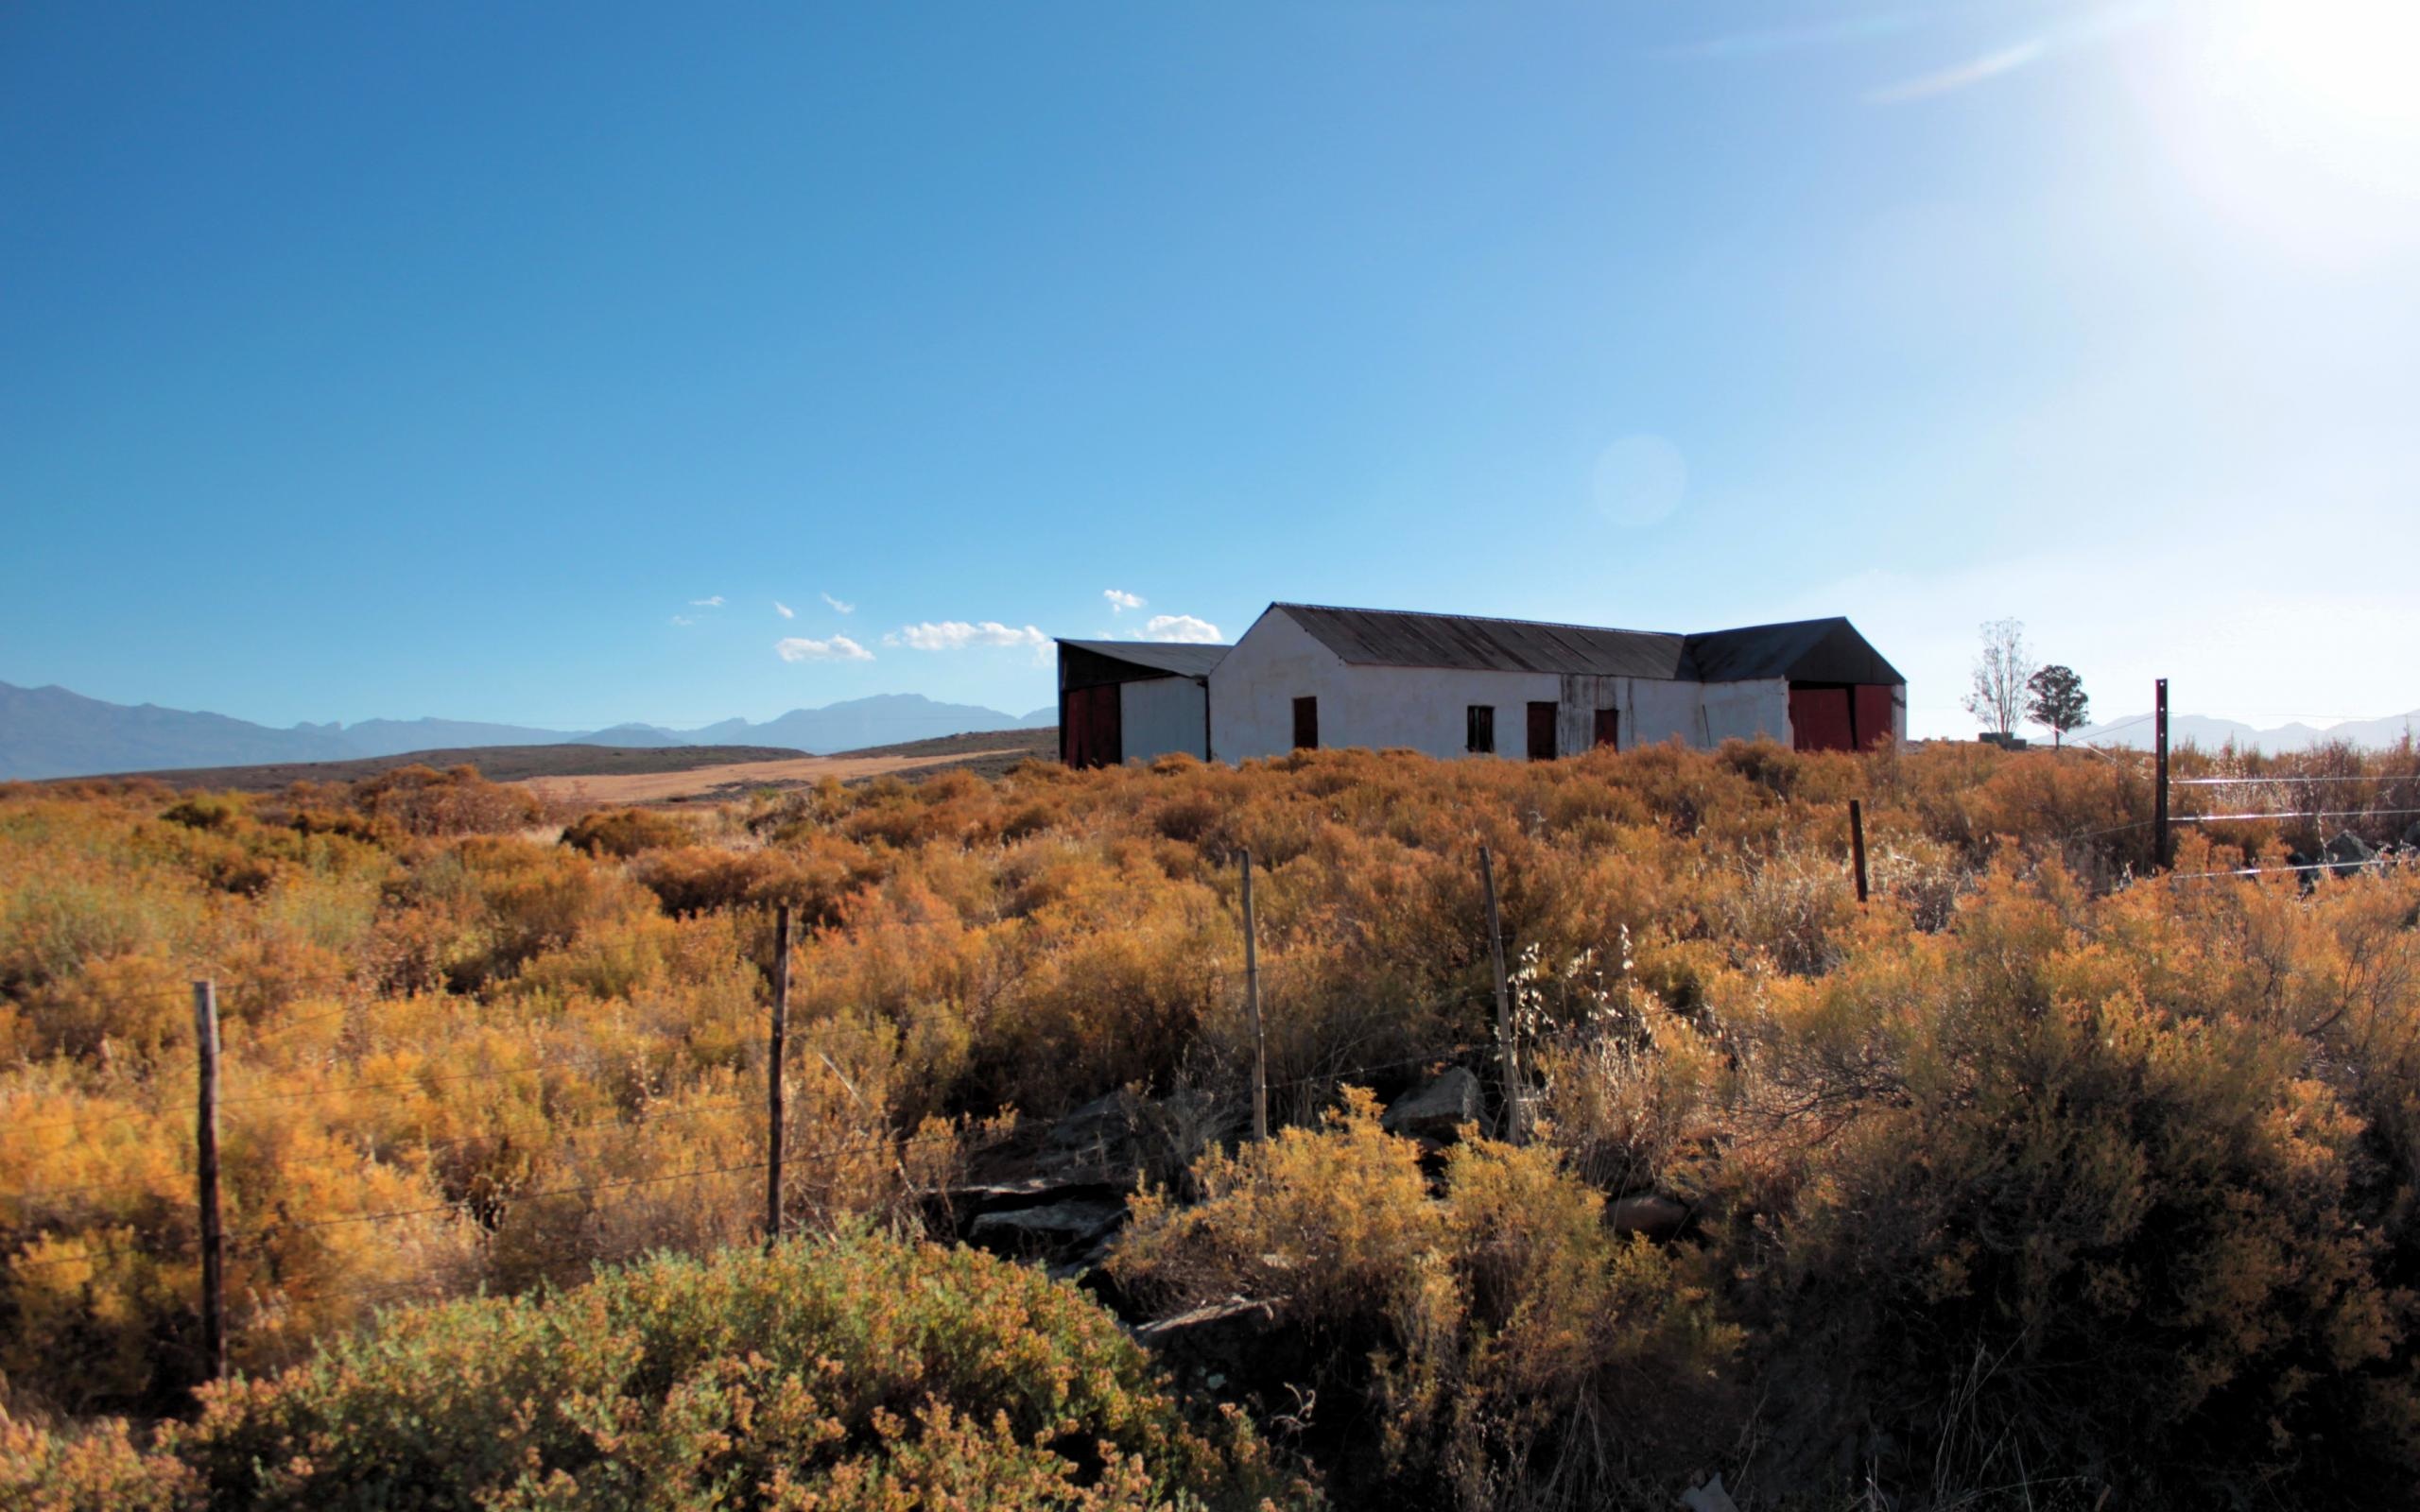
landscape, wilderness, mountain, prairie, hill, rural area, natural environment